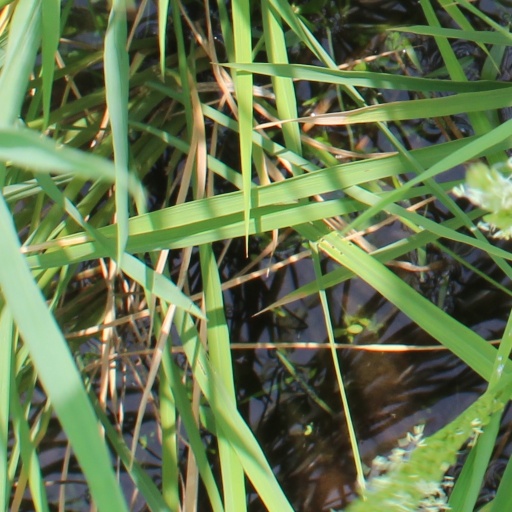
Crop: rice